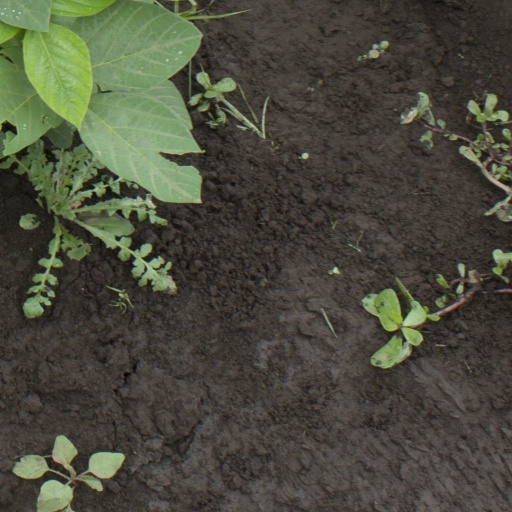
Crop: soybean